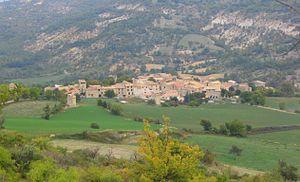
Vue générale du village de Limans.